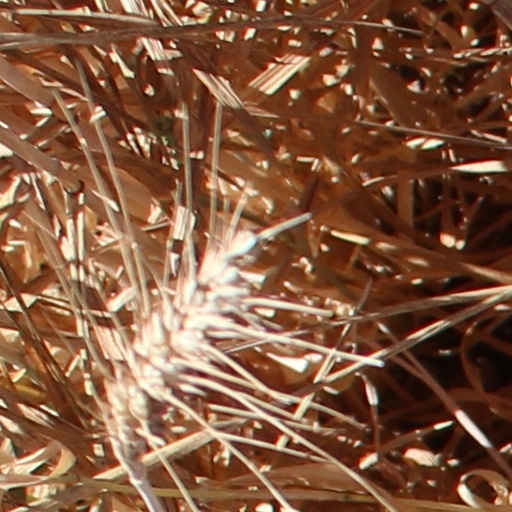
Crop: wheat